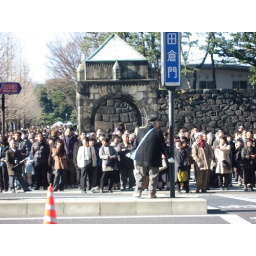
an old woman stuck in the middle of the road while waiting for a green light.